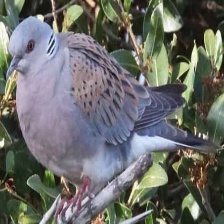
Species: EUROPEAN TURTLE DOVE
Scientific name: STREPTOPELIA TURTUR